Talgje Church

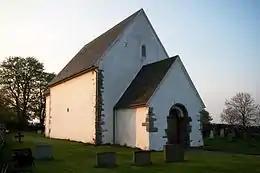
View of the church

Talgje Church is a parish church of the Church of Norway in the large Stavanger Municipality in Rogaland county, Norway. It is located on the island of Talgje. It is one of the two churches for the Talgje parish which is part of the Tungenes prosti (deanery) in the Diocese of Stavanger. The old, stone church was built in a long church design around the year 1100 using designs by an unknown architect. The church seats about 126 people. The church is dedicated to the Virgin Mary.